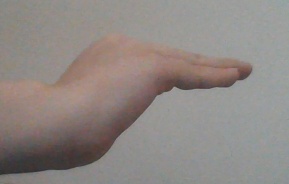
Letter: haa